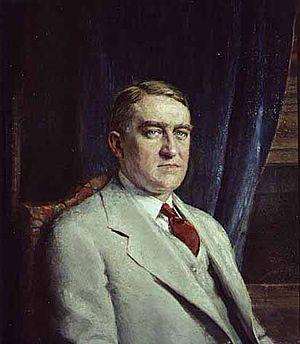
Le gouverneur du Minnesota est le chef de la branche exécutive de l'État américain du Minnesota.